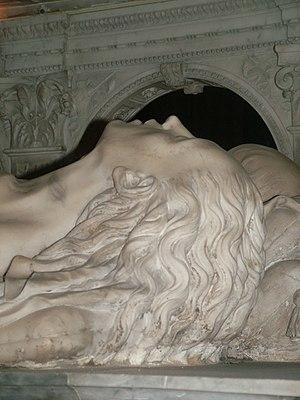
Saint-Denis (Île-de-France), basilique nécropole royale, gisant d'Anne de Bretagne aux côtés de son époux Louis XII, roi de France, à l'étage inférieur de leur tombeau.
La Renaissance française est un mouvement artistique et culturel situé en France entre le milieu du XVᵉ siècle et le début du XVIIᵉ siècle. Étape de l'époque moderne, la Renaissance apparaît en France après le début du mouvement en Italie et sa propagation dans d'autres pays européens.
Le nom de Juste est le nom habituellement donné à une famille de sculpteurs italiens.